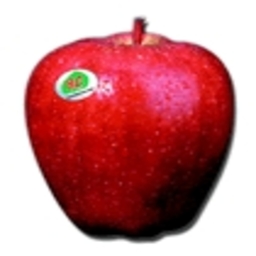
Label: Apple